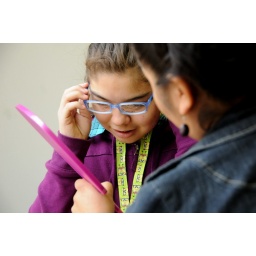
Girl in blue glasses